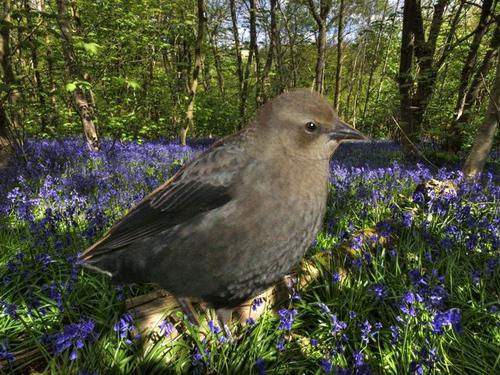
Bird species: Brewer_Blackbird
Bird type: landbird
Background: land